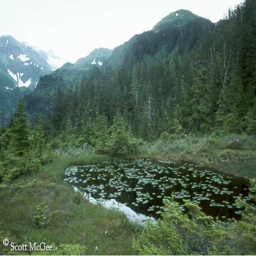
a small clearing in the forest